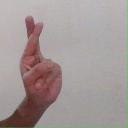
अक्षर: र